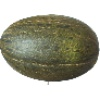
Label: Melon Piel de Sapo 1